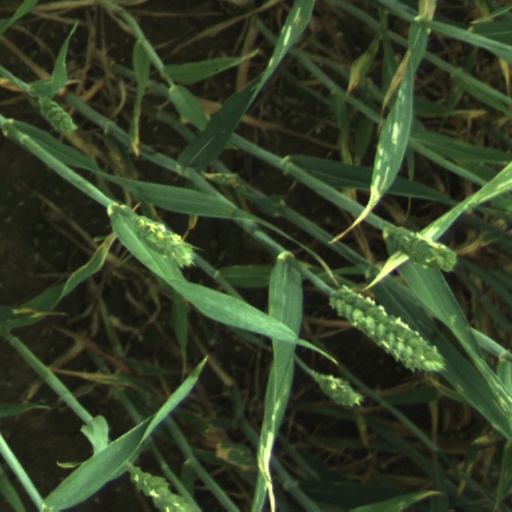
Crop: wheat